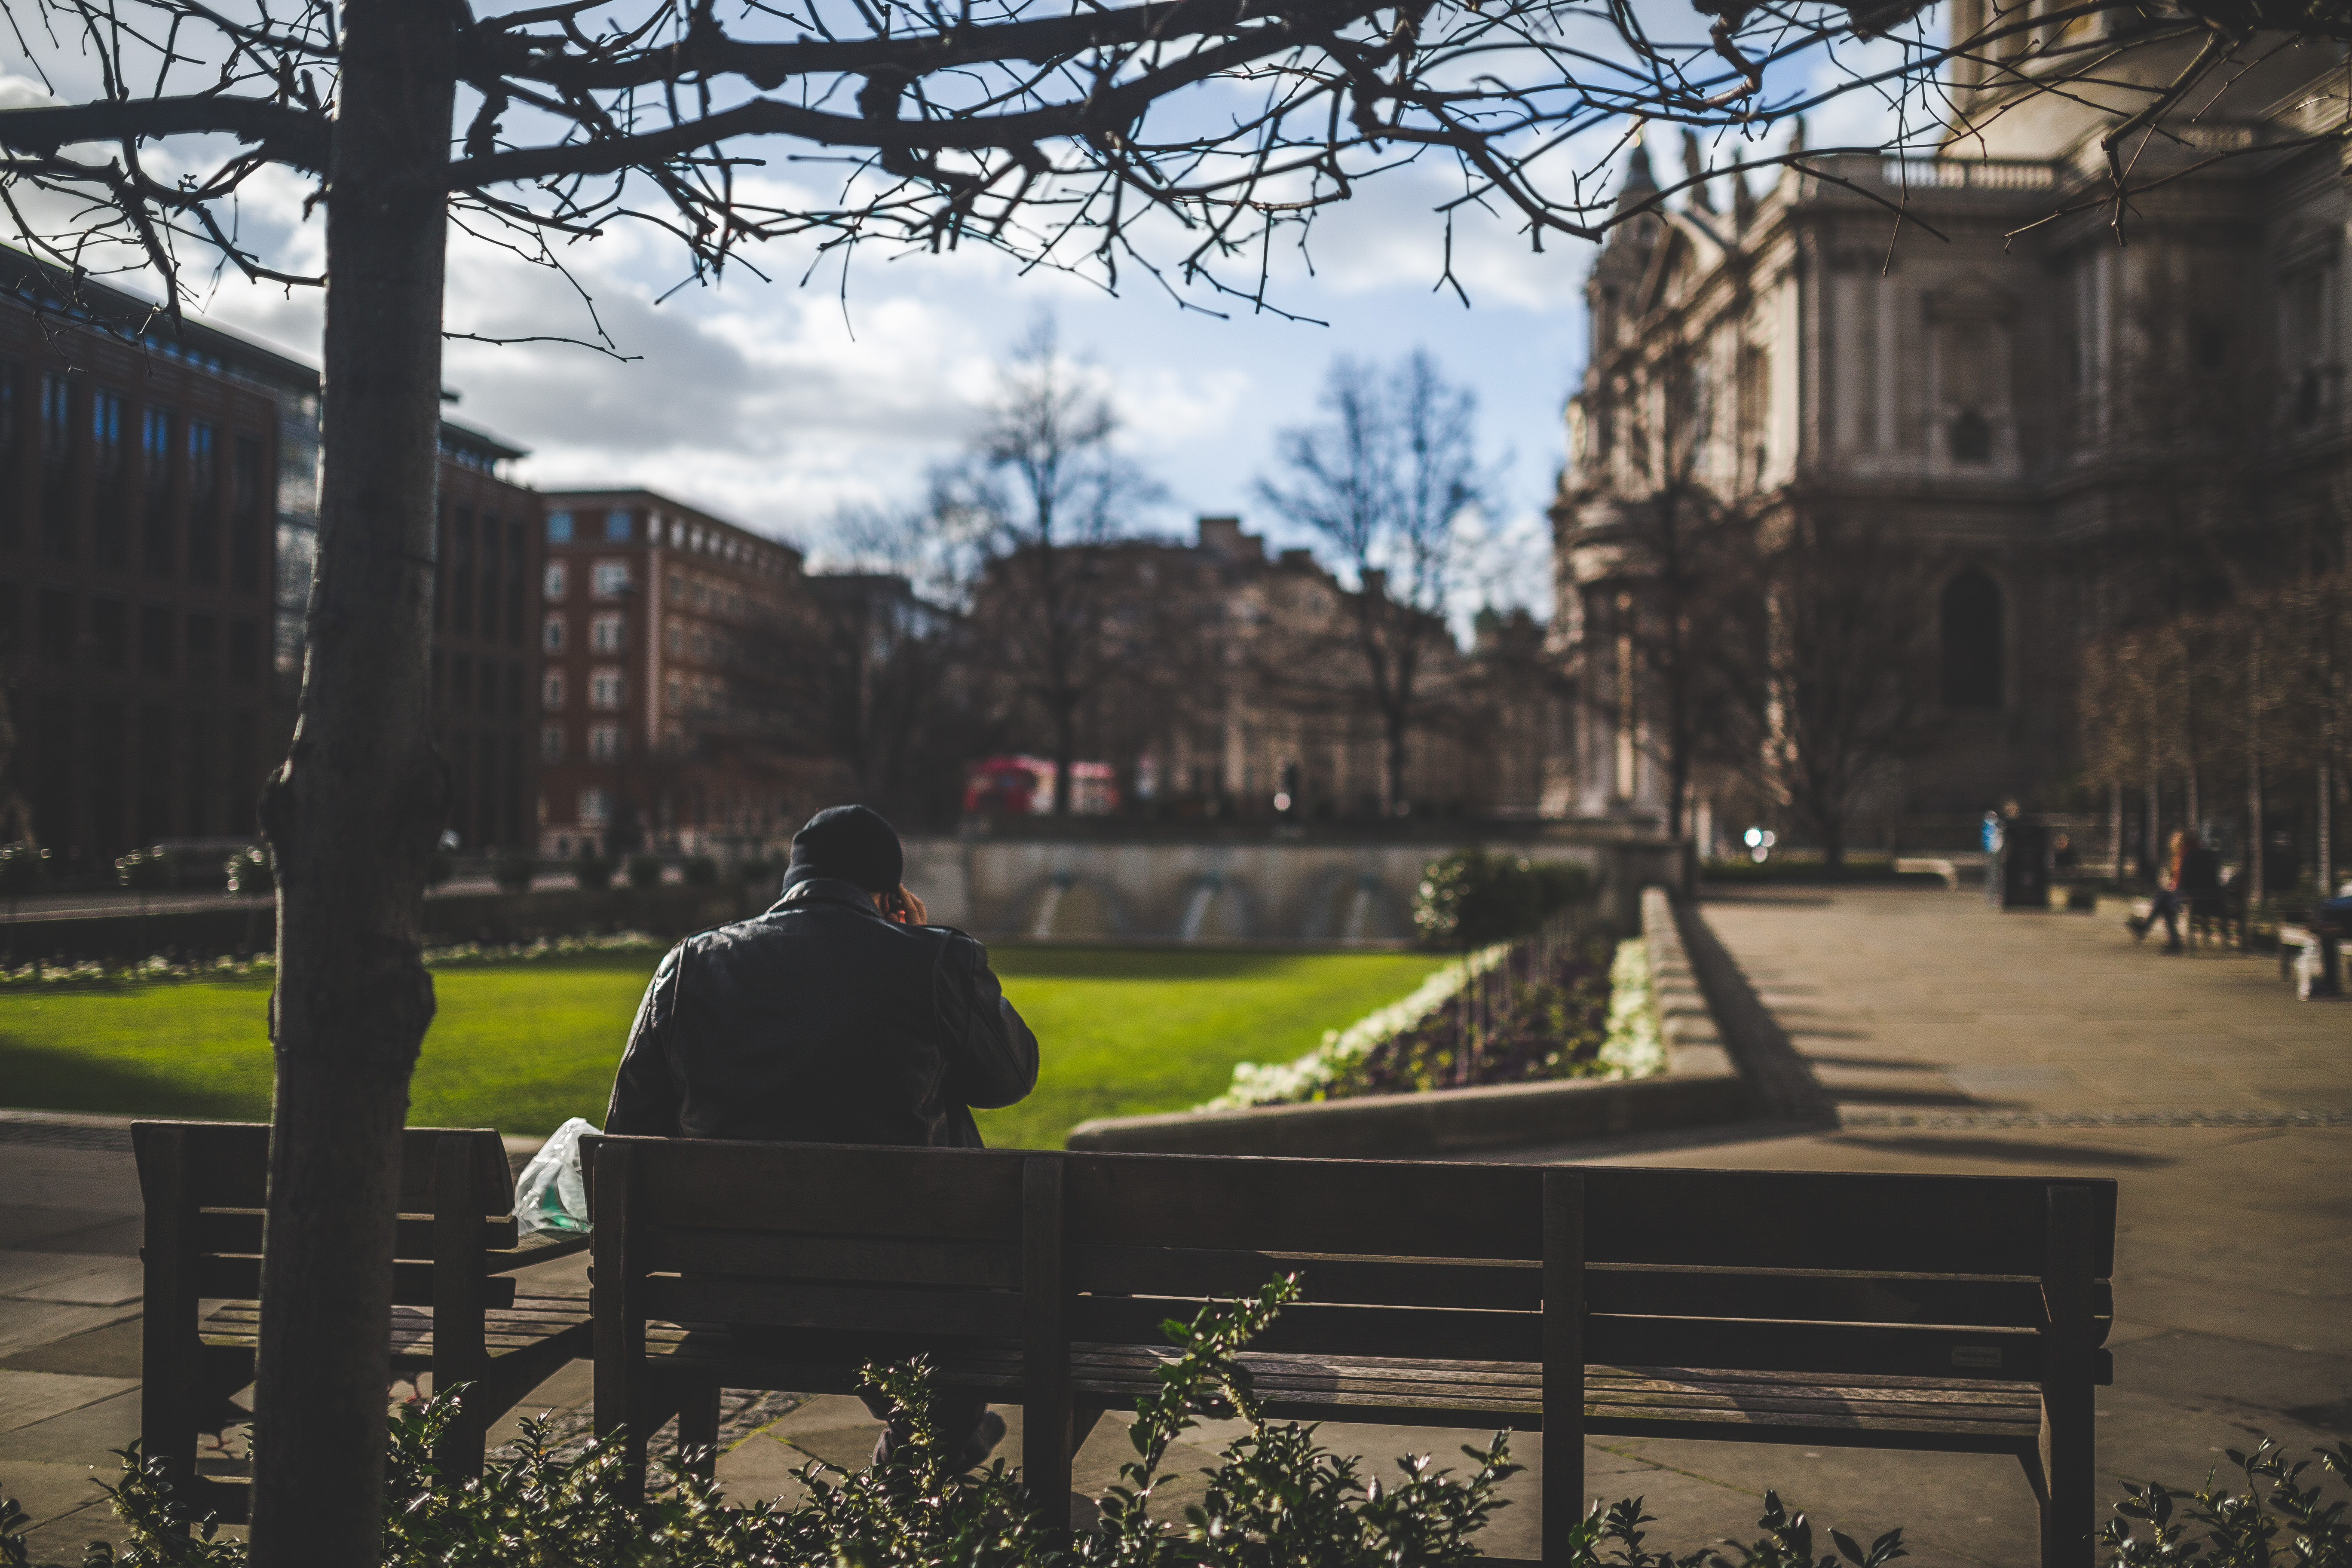
man, tree, person, road, bench, street, morning, flower, city, evening, spring, sitting, solo, autumn, park, season, trees, buildings, photograph, urban area